Peintre de la Marine

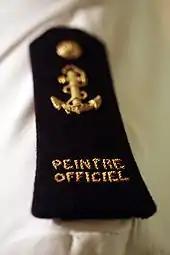
Peintre officiel de la Marine Shoulder insignia of André Hambourg.

Peintre de la Marine ("Painter of the Fleet") is a title awarded by the minister of defence in France to artists who have devoted their talents to the sea, the French Navy and other maritime subjects. It was set up in 1830 by the July Monarchy and can be awarded to painters, photographers, illustrators, engravers, and sculptors.